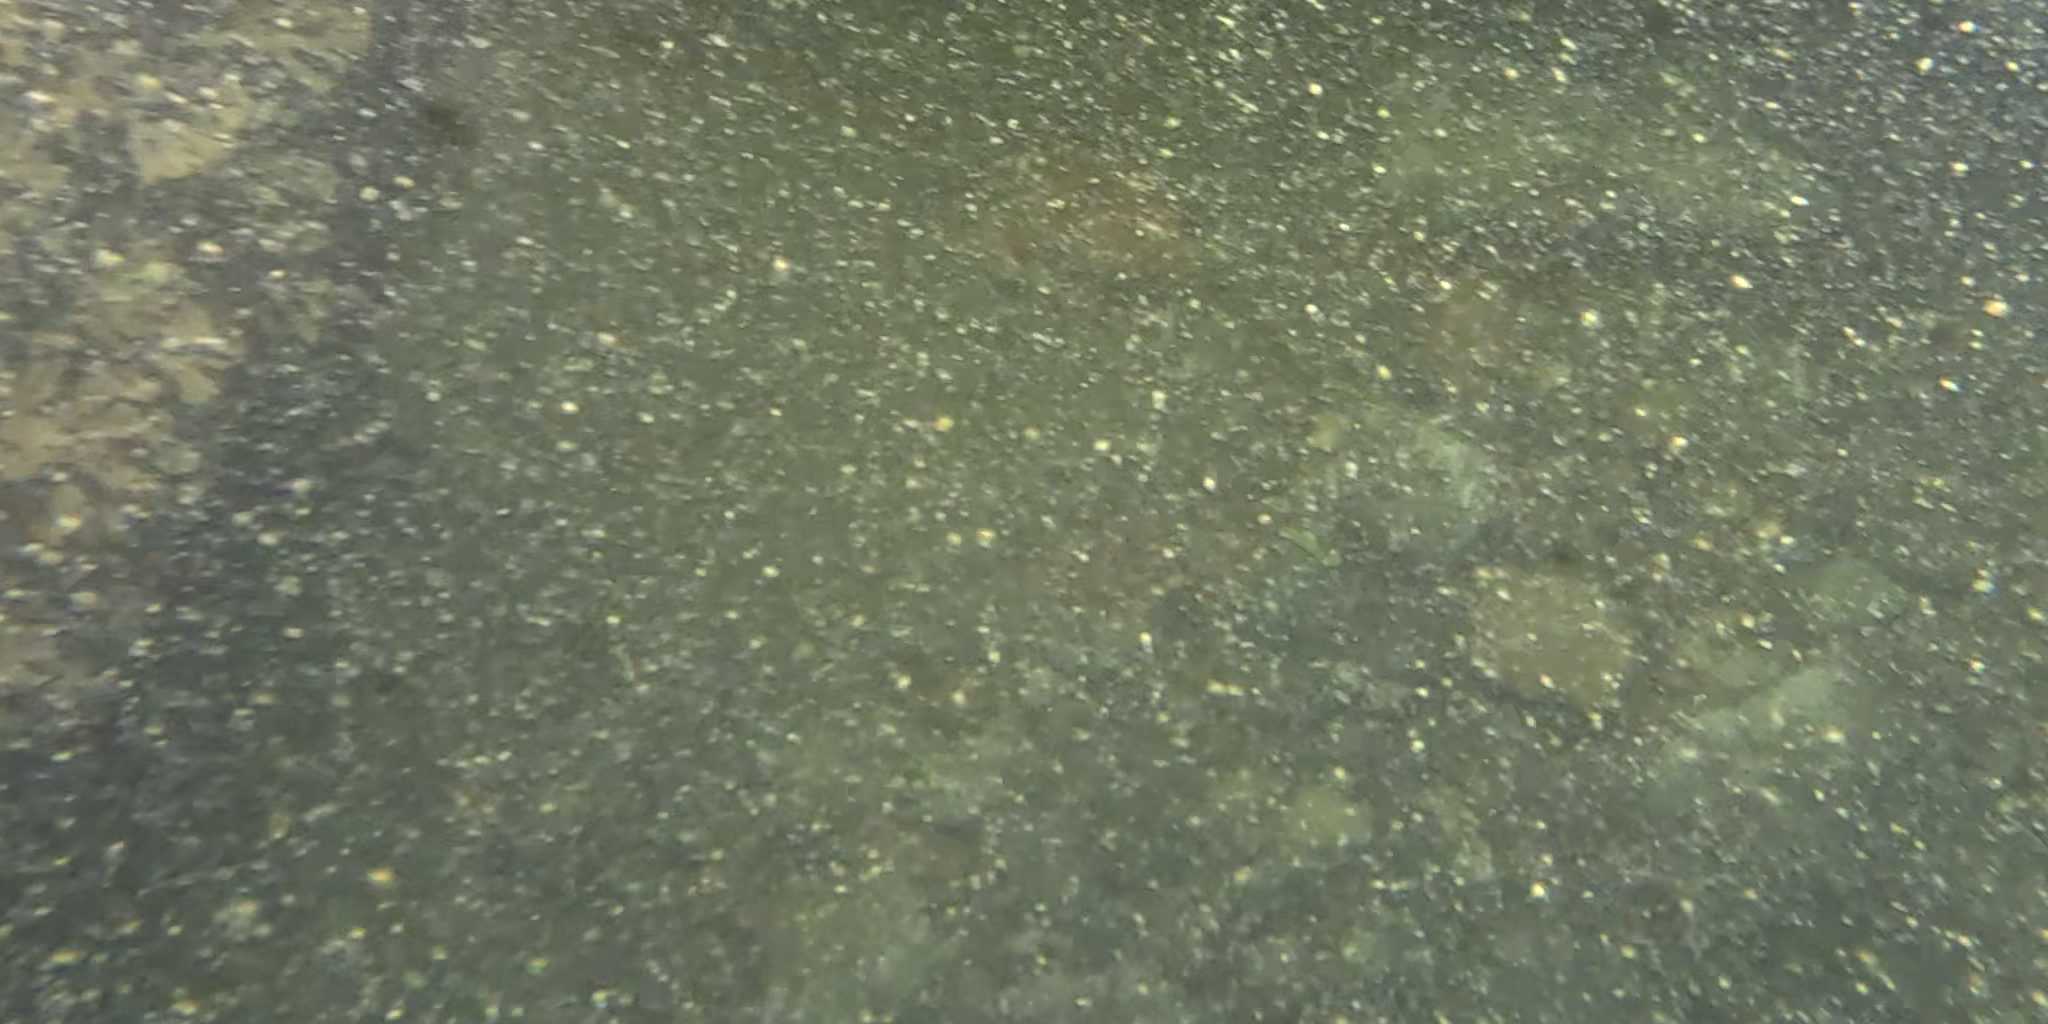
Seabed habitat: stone